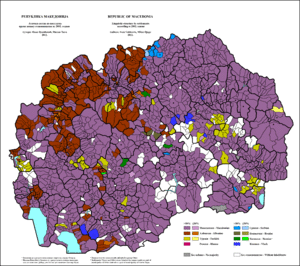
Le macédonien est une langue appartenant au groupe slave méridional de la famille des langues indo-européennes. Comme le bulgare, il est issu de l'évolution du slavon.